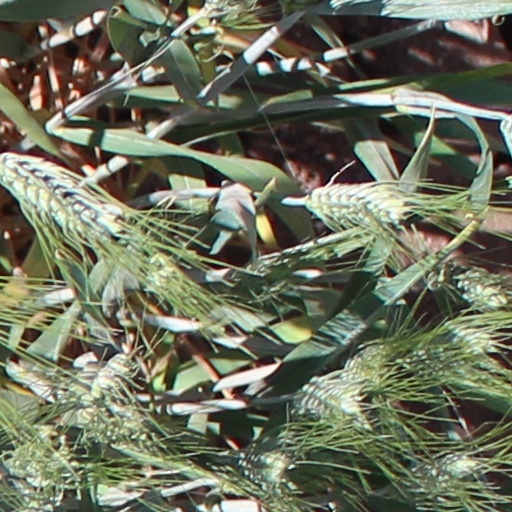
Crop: wheat